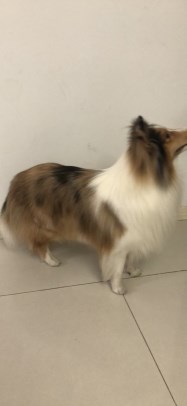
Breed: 274-n000110-Shetland_sheepdog